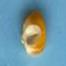
Maize quality: Good